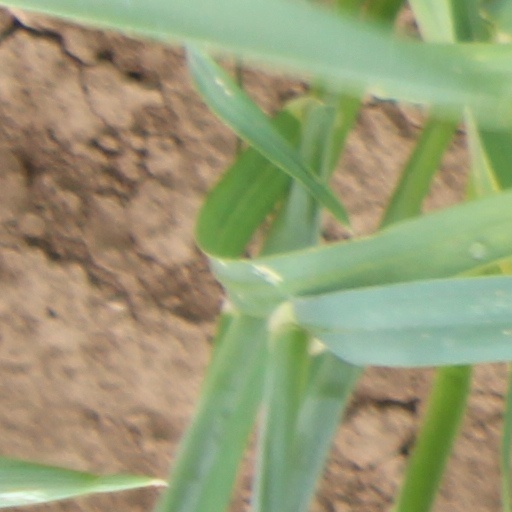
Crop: wheat